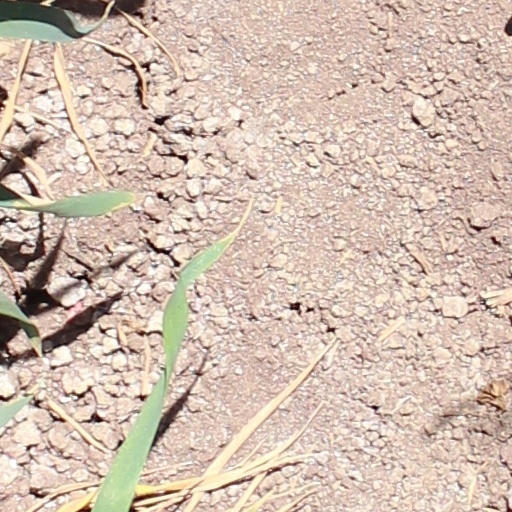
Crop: wheat